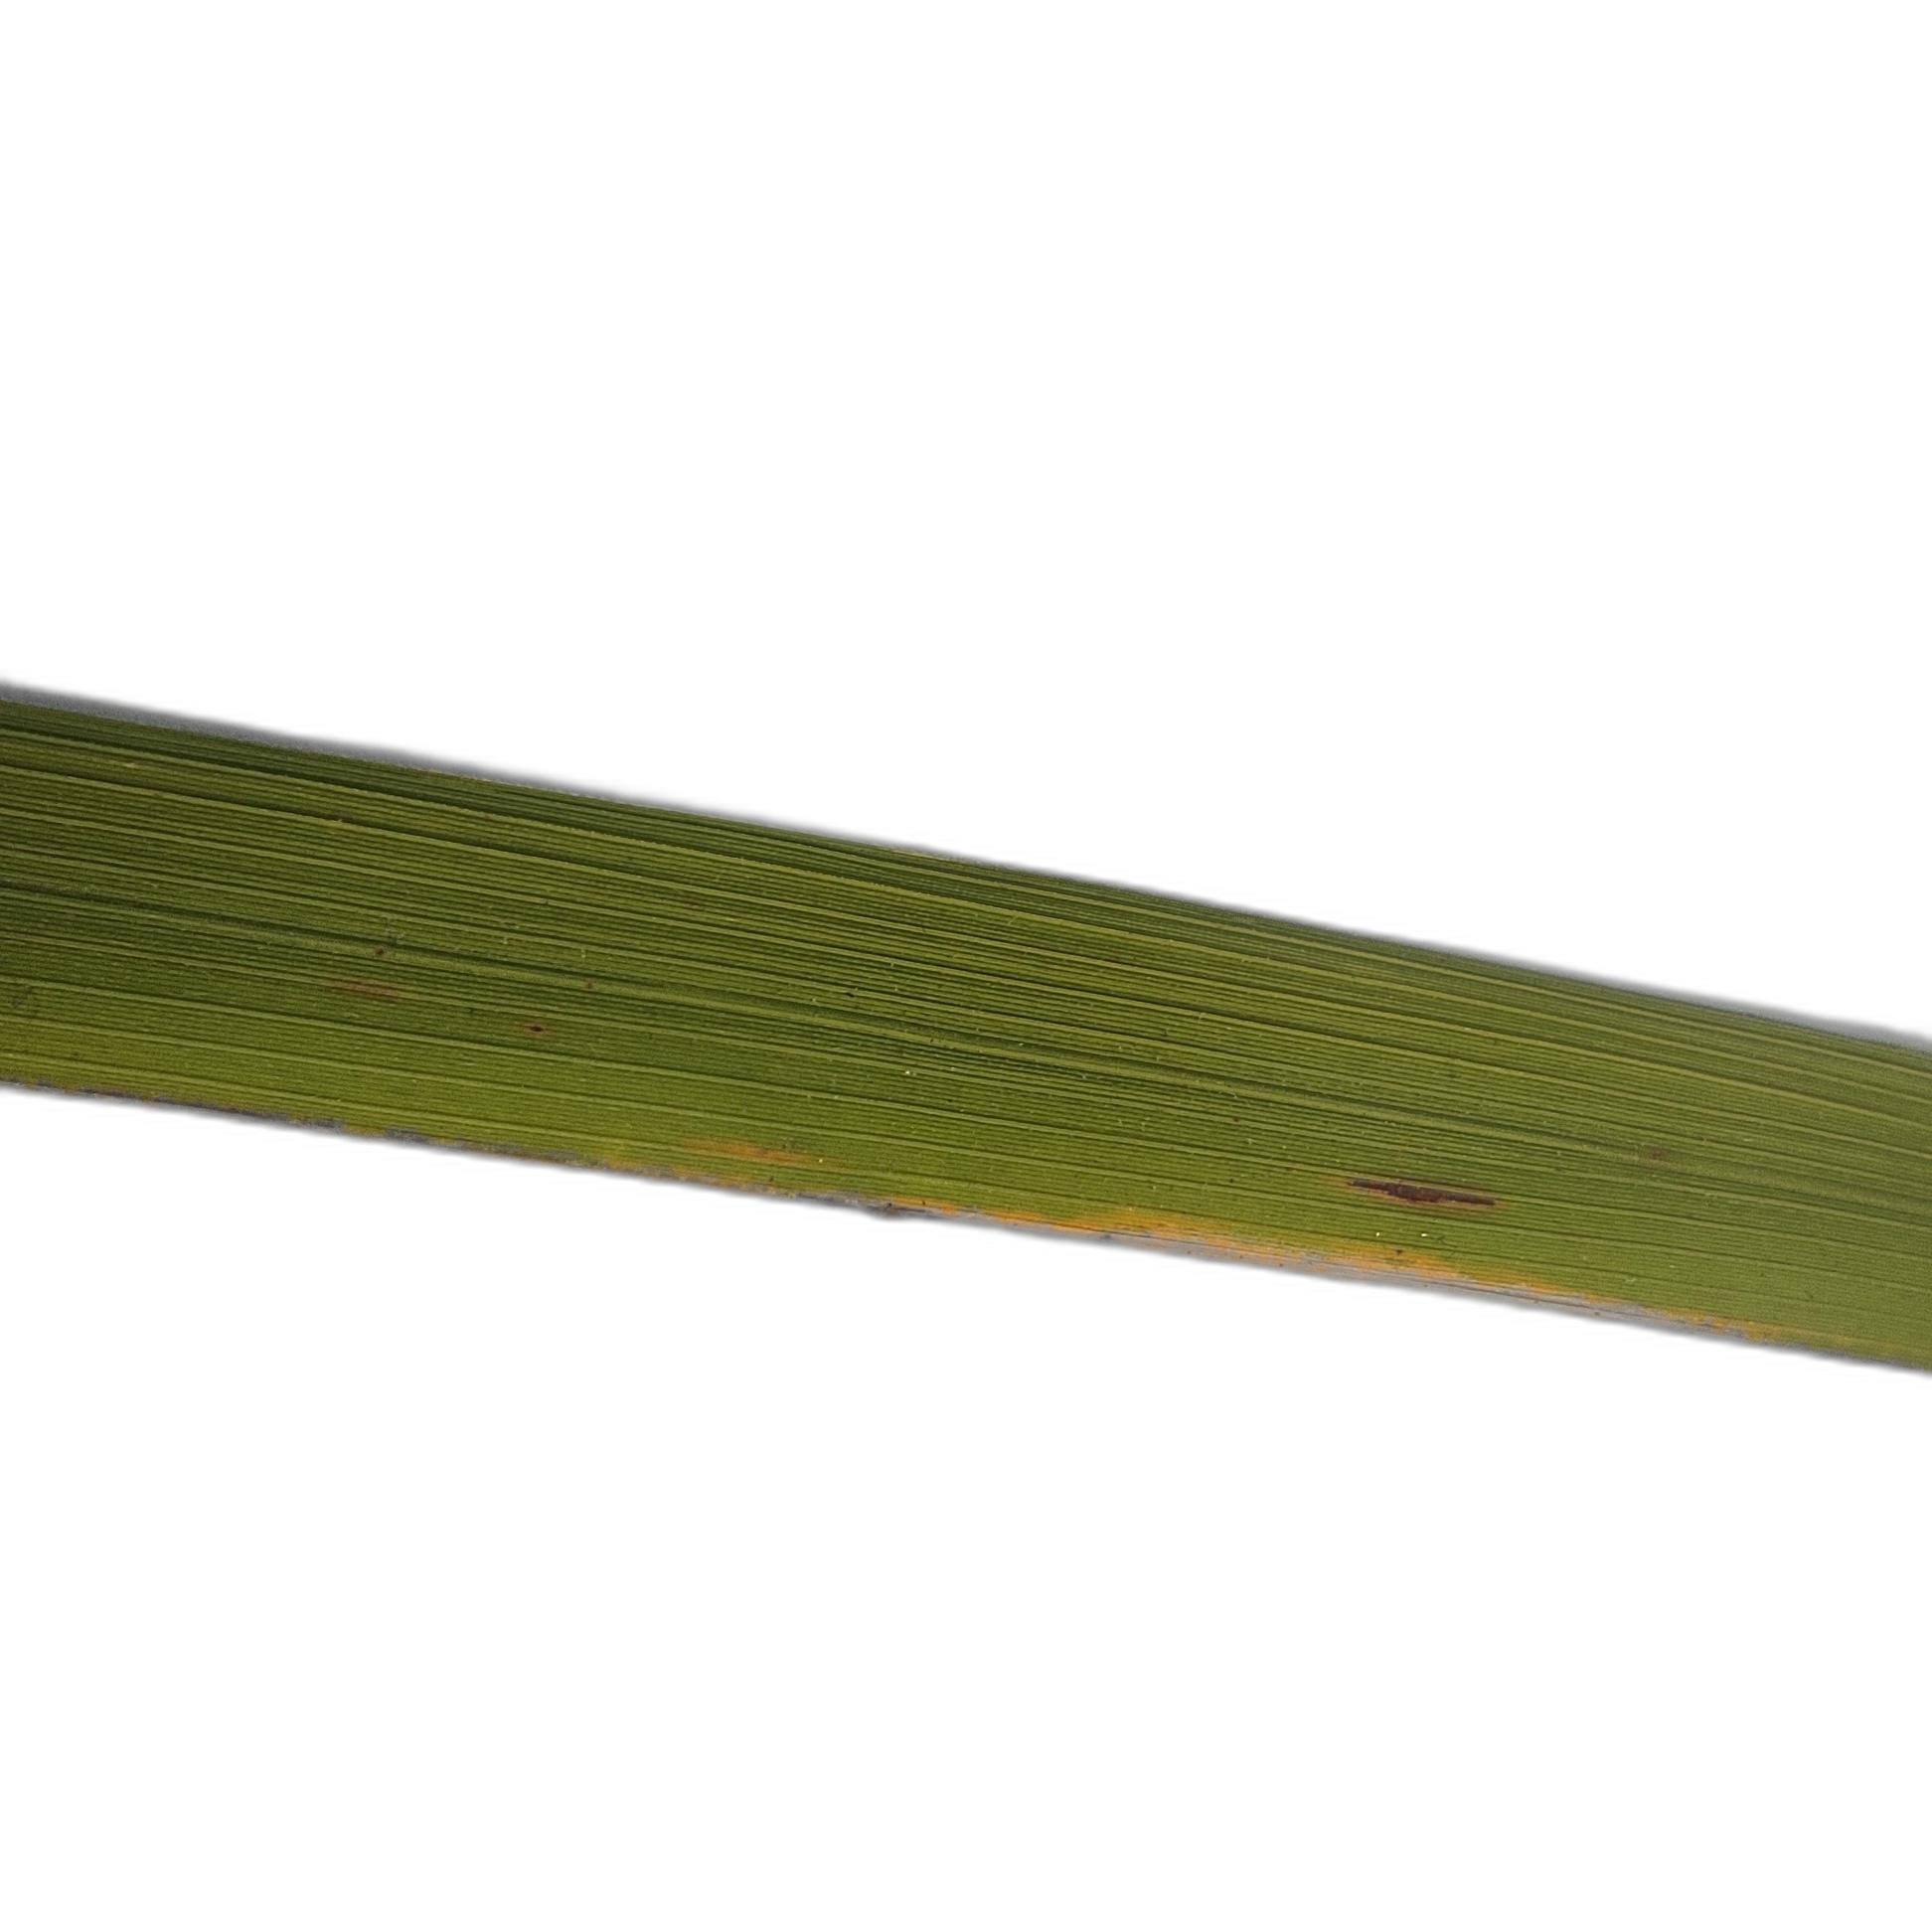
Label: Rice Blast